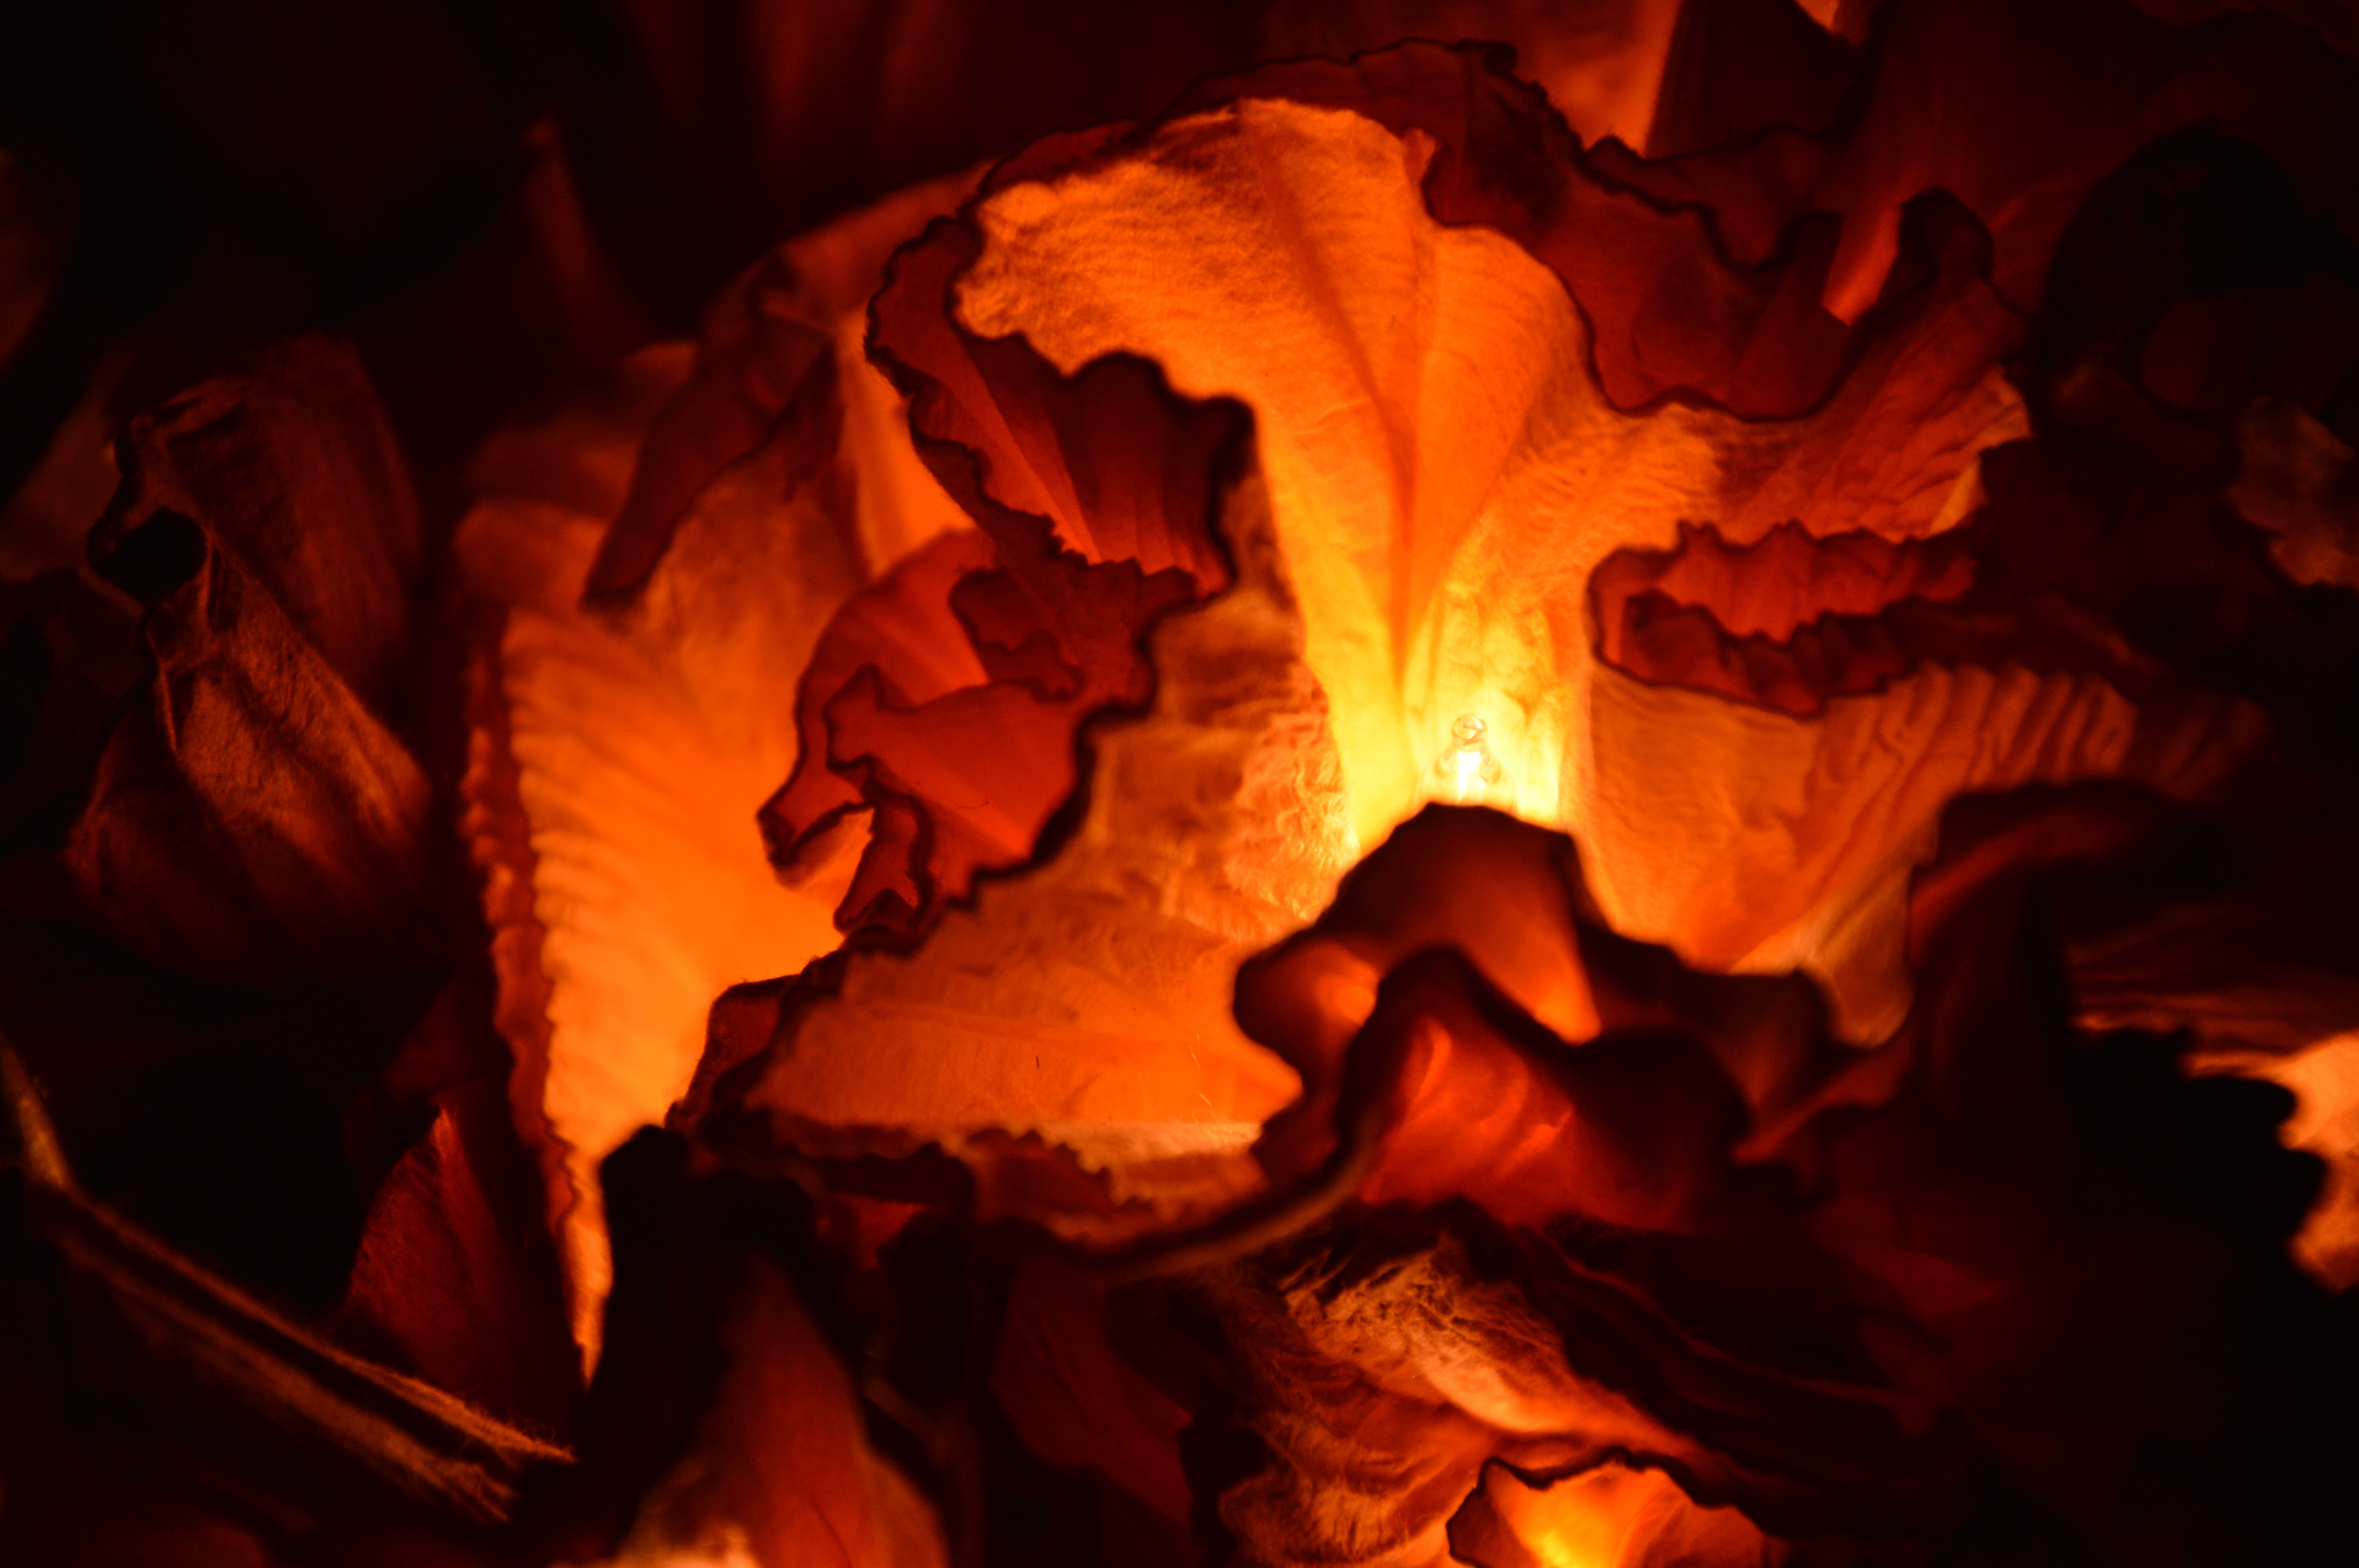
leaf, flower, petal, red, autumn, pumpkin, flame, fire, darkness, christmas, advent, macro photography, lichterkette, geological phenomenon